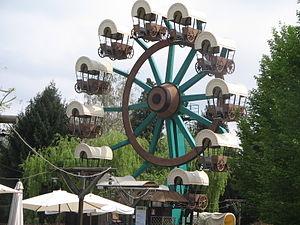
Zamperla est un constructeur d'attractions installé à Vicence, en Italie, et spécialisé dans le domaine des attractions familiales.
Leolandia est un parc d'attractions situé à Capriate San Gervasio, dans la province de Bergame, en Lombardie.